Wilhelm Brenneke

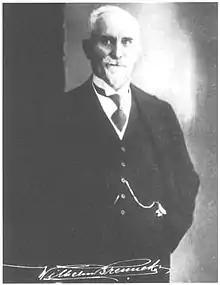
Wilhelm Brenneke

Wilhelm Brenneke was a German inventor of smallarms ammunition, including the Brenneke shotgun slug. He was born in 1865 in Hanover and died in 1951, from natural causes. The Brenneke company remains in his family's hands and is still successful.